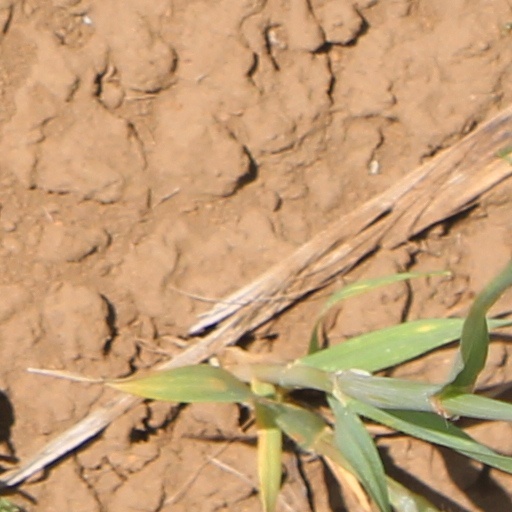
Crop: wheat